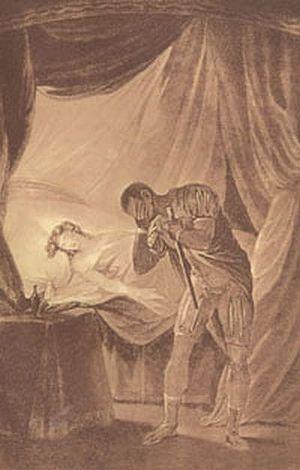
La Boydell Shakespeare Gallery est une entreprise éditoriale et une galerie d'art fondée en novembre 1786 par le graveur et marchand d'estampes John Boydell qui souhaitait développer une école anglaise de peinture d'histoire. Boydell avait entrepris de produire une édition illustrée des œuvres complètes de William Shakespeare, mais la galerie d’exposition londonienne qui exposait les projets originaux s’avéra le volet le plus populaire de toute l’entreprise.